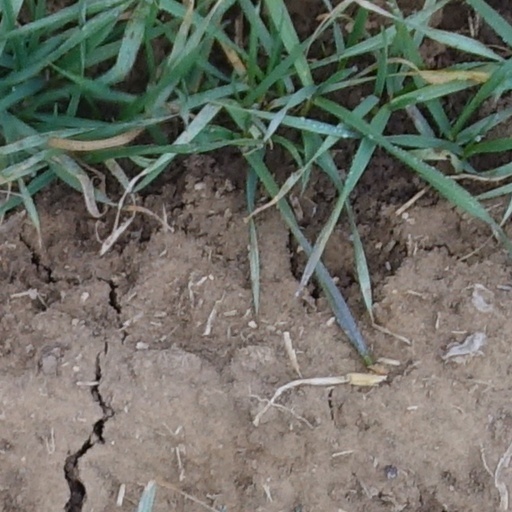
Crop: wheat